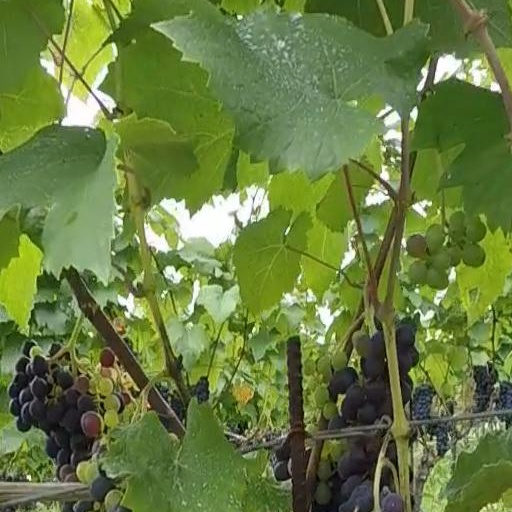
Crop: grape